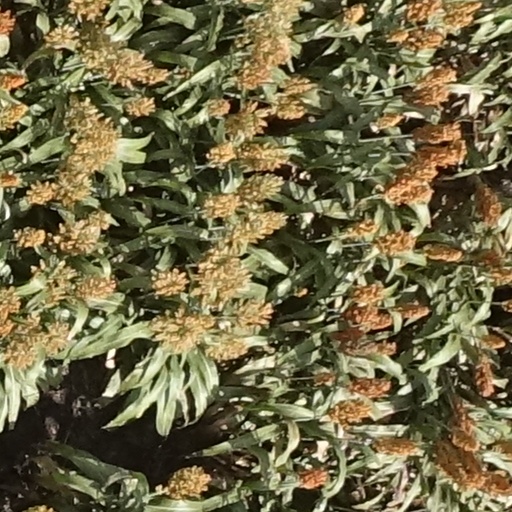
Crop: sorghum